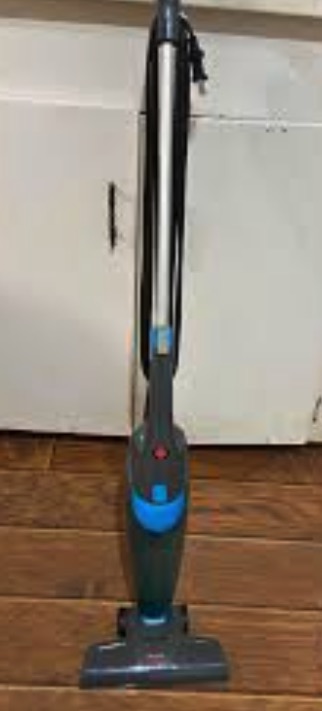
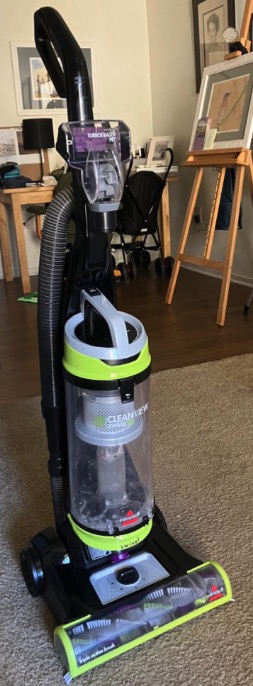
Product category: items_vacuum
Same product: no